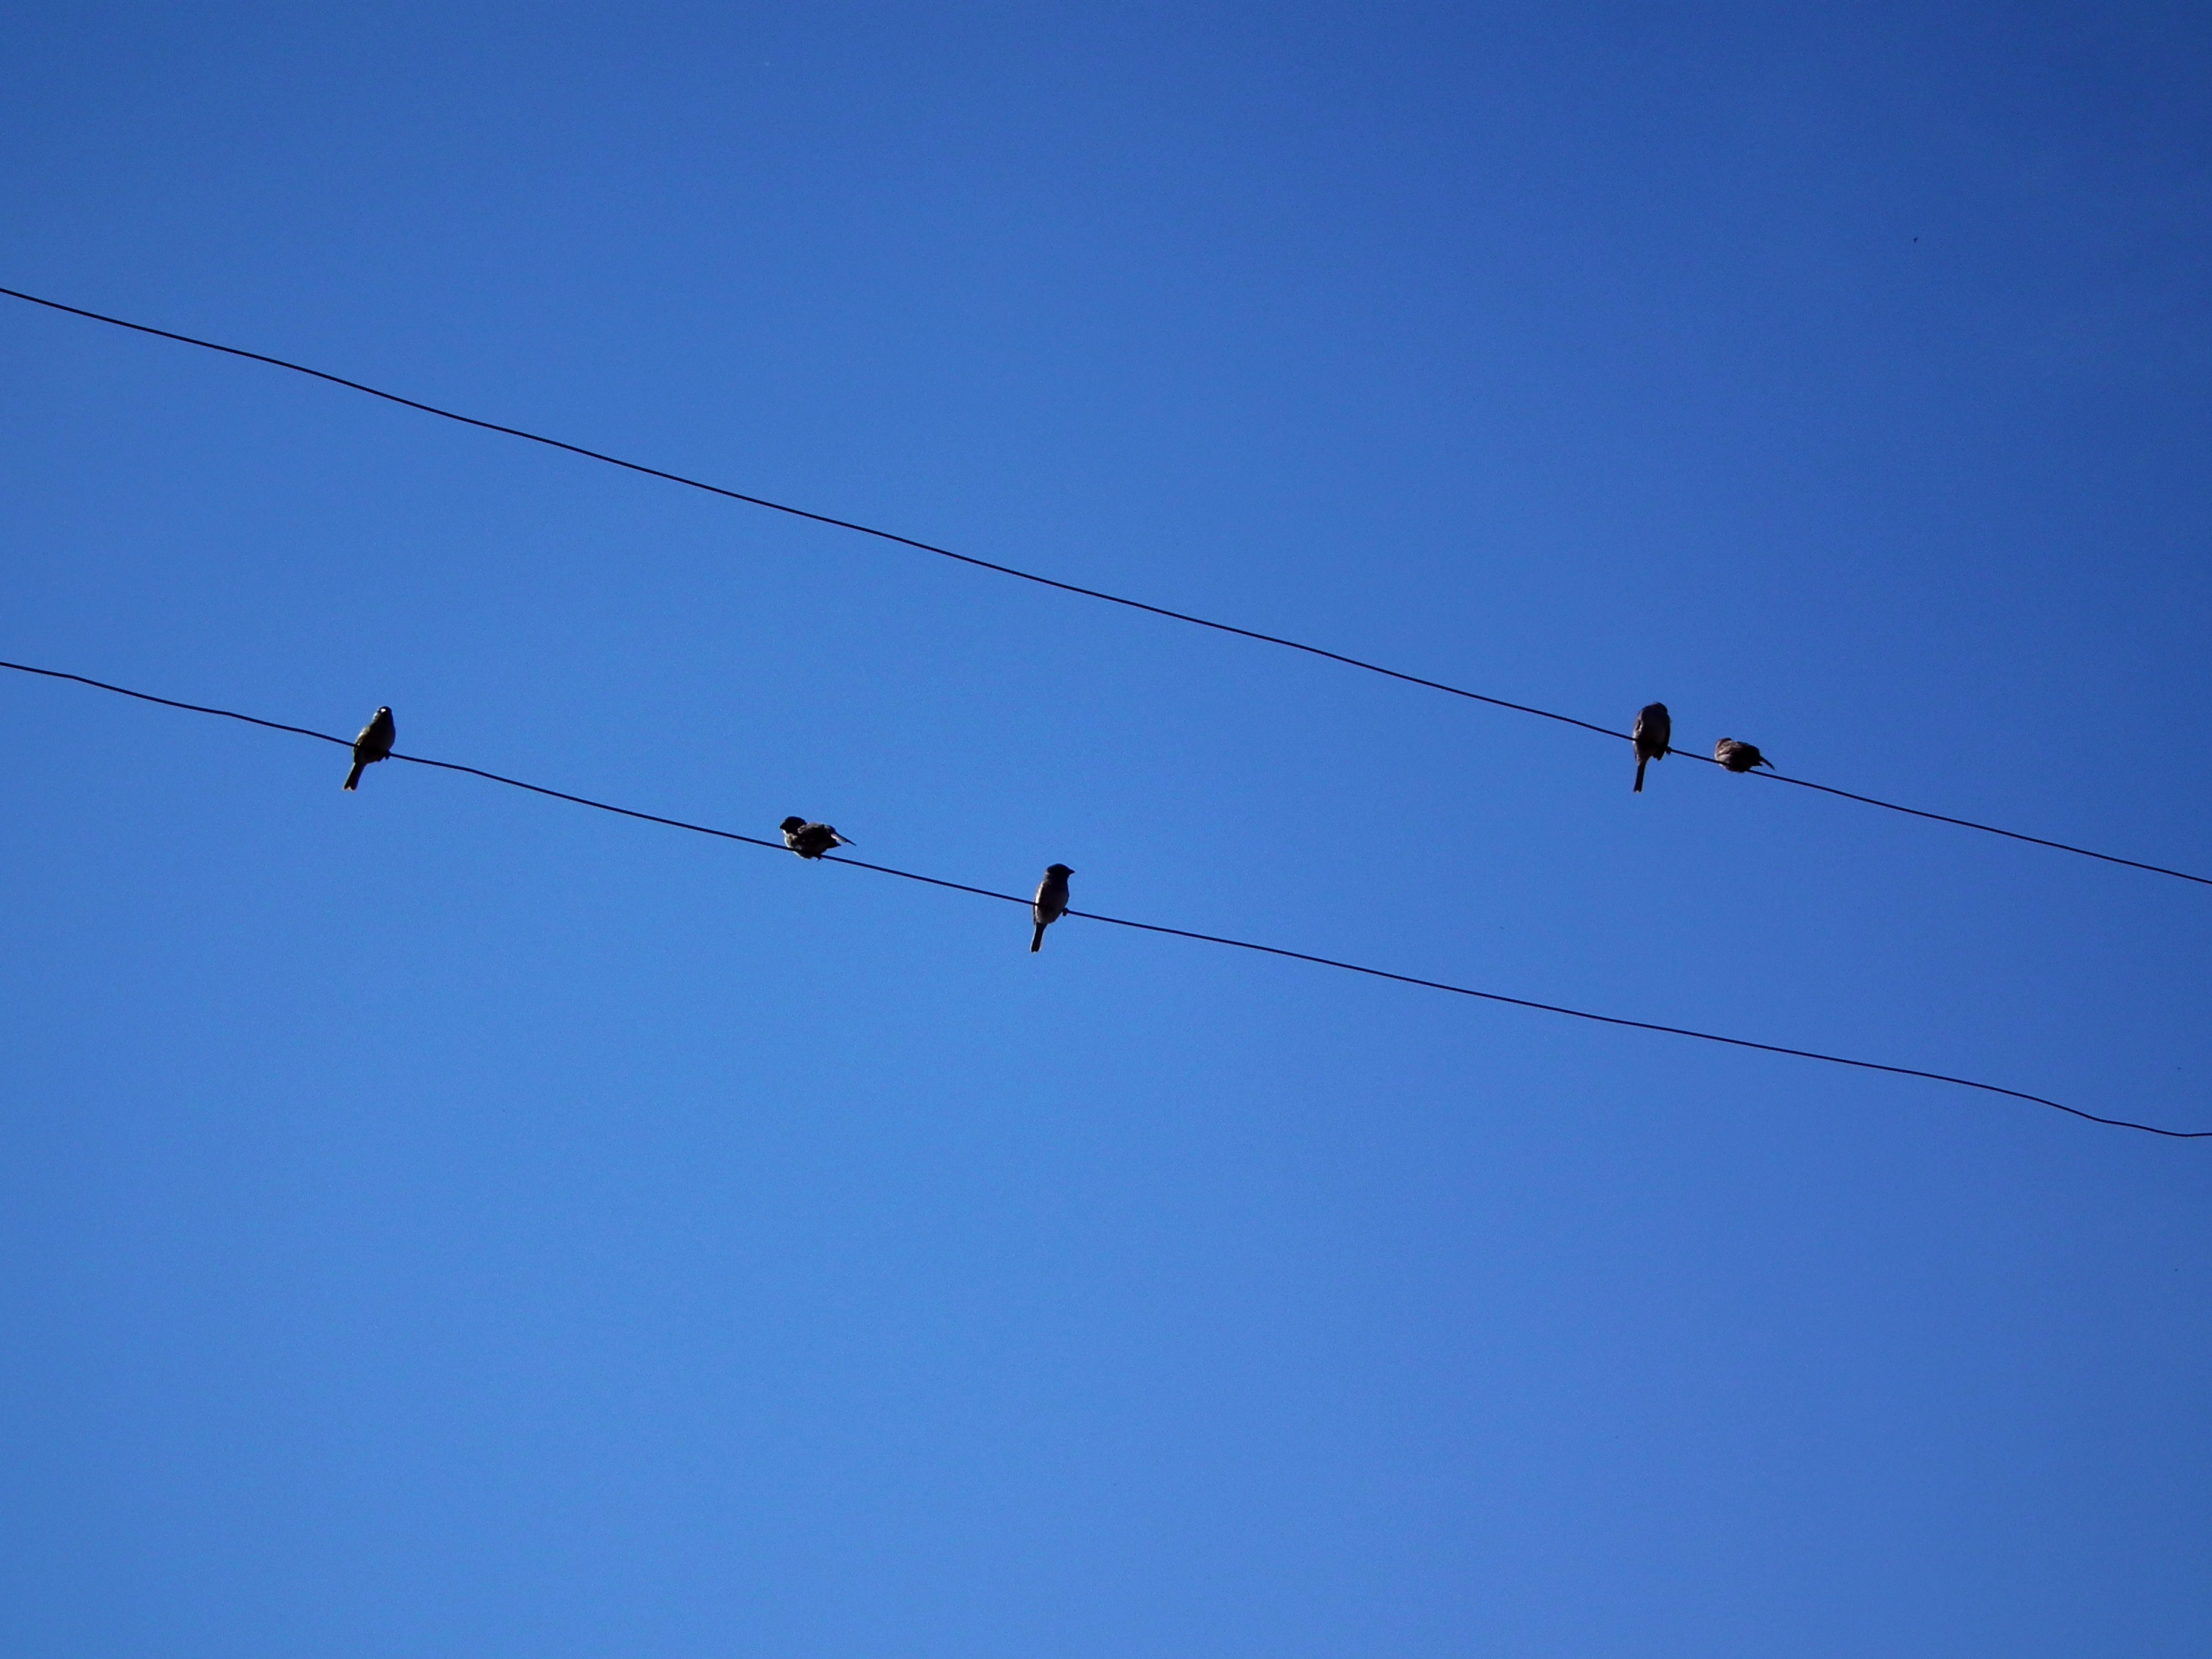
bird, sky, wire, line, brown, blue, street light, lighting, blue sky, birds, sparrow, shape, feathered race, outdoor structure, overhead power line